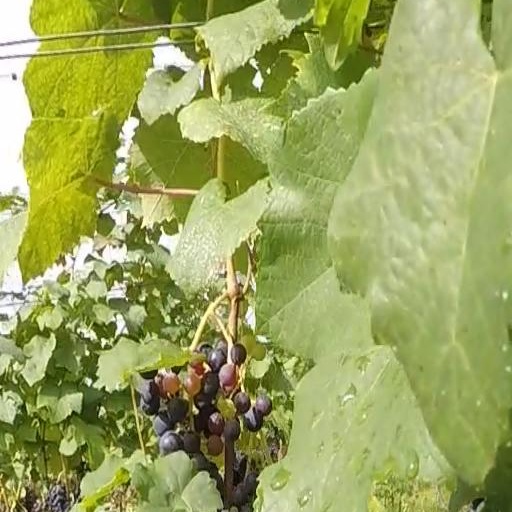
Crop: grape